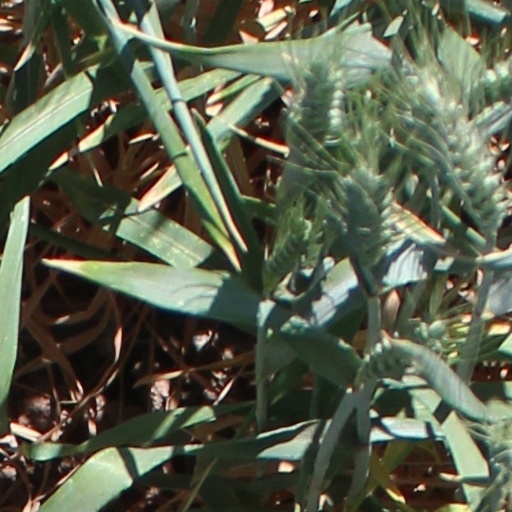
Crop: wheat